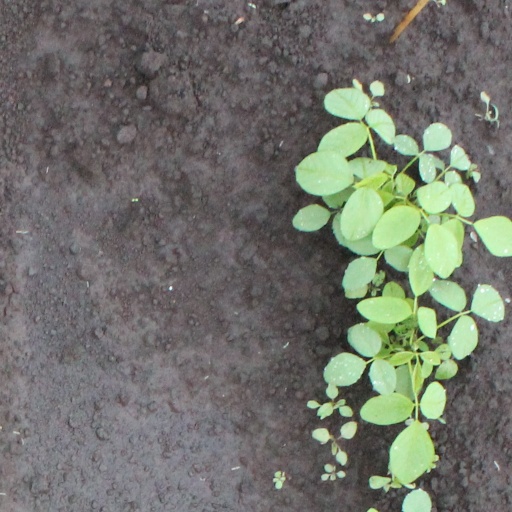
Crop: soybean